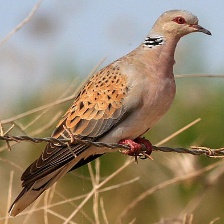
Species: EUROPEAN TURTLE DOVE
Scientific name: STREPTOPELIA TURTUR